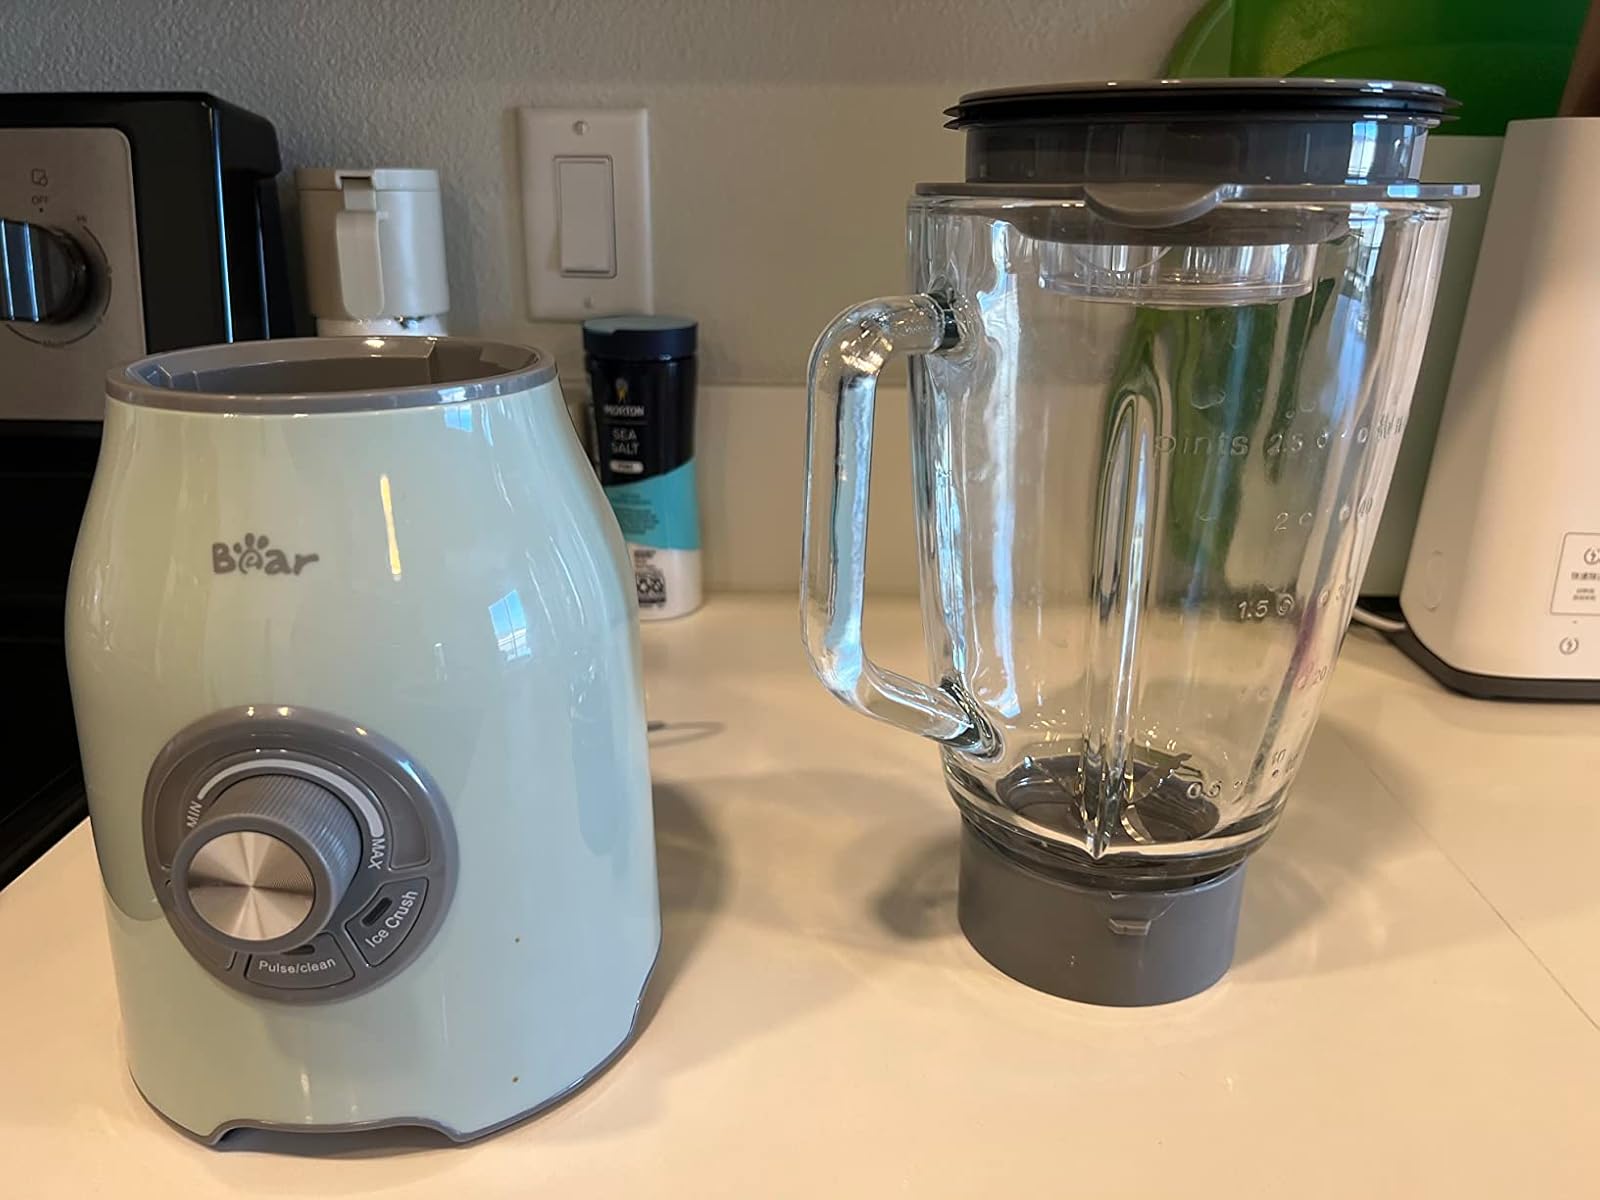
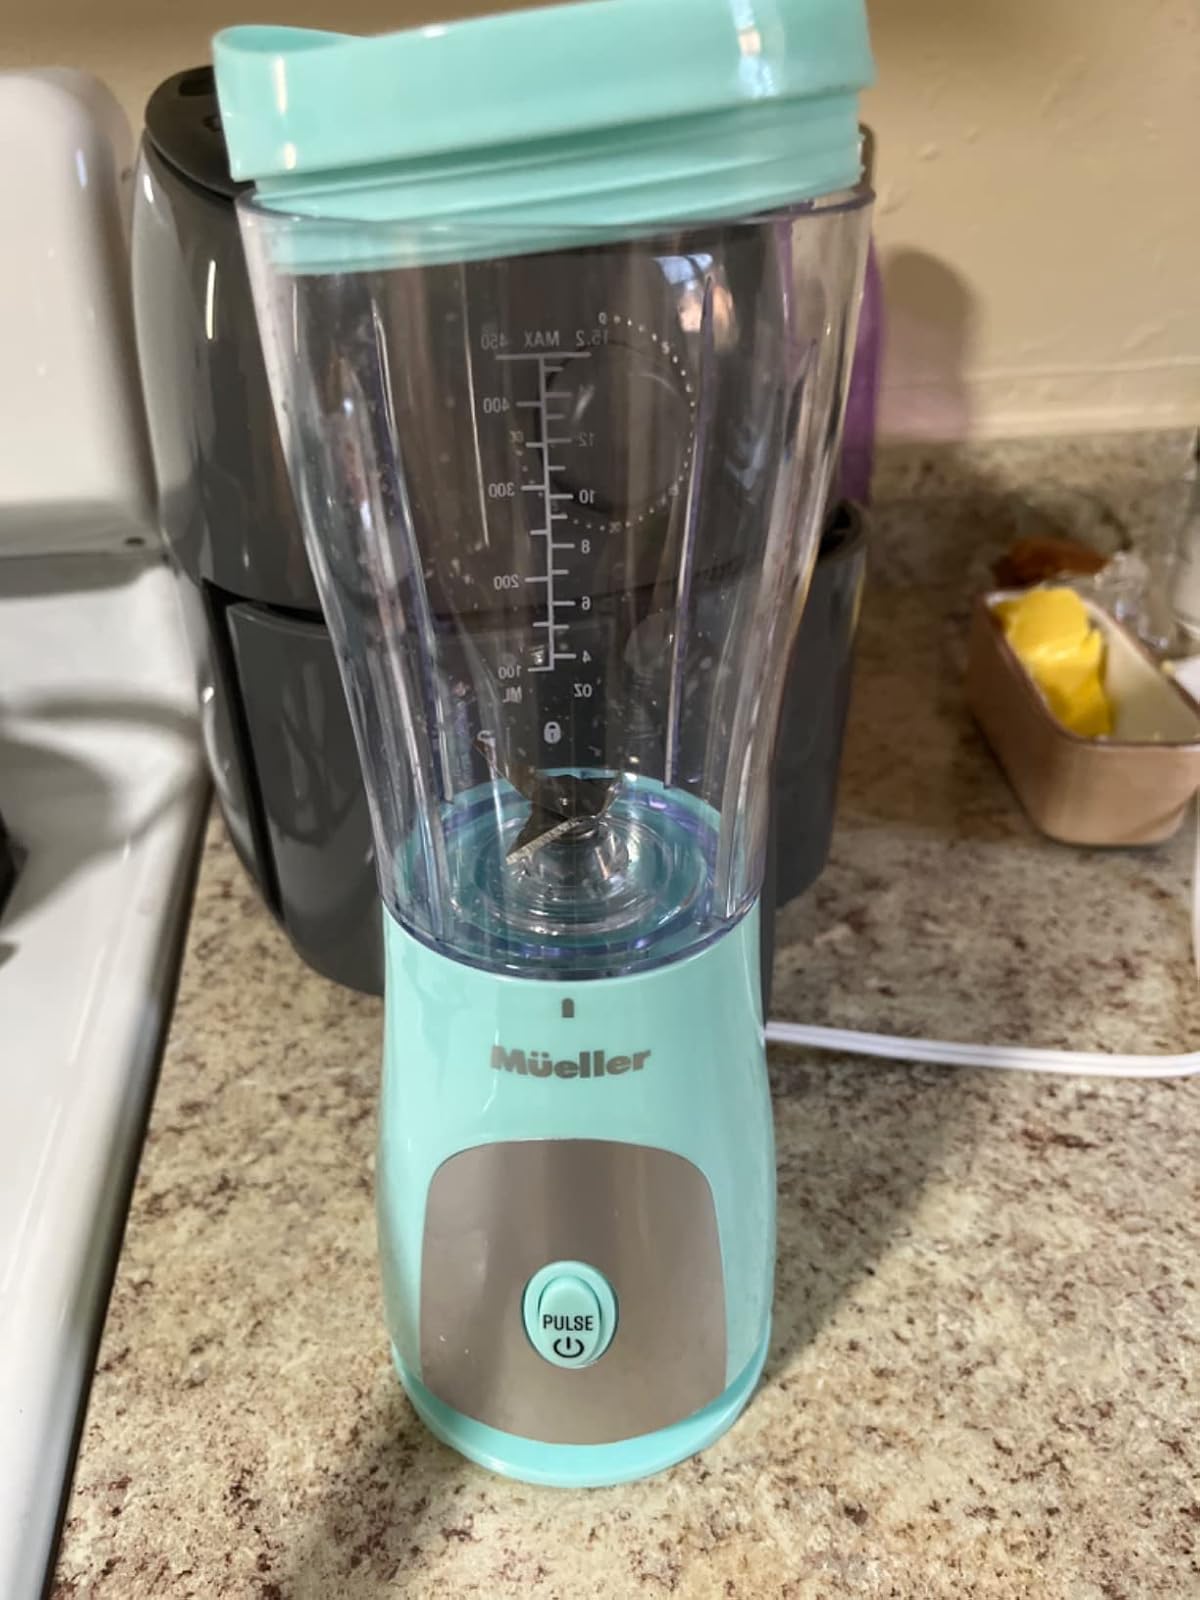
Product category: items_blender
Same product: no